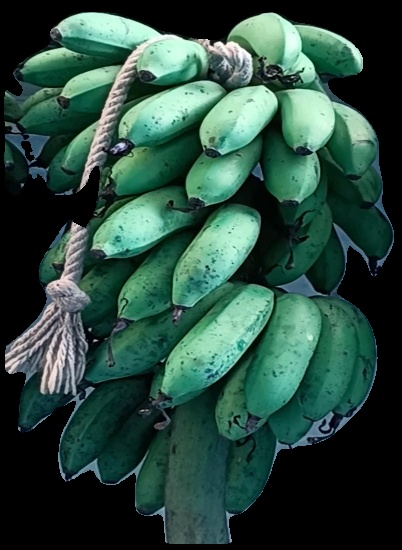
Variety: rasbale
Grade: grade2